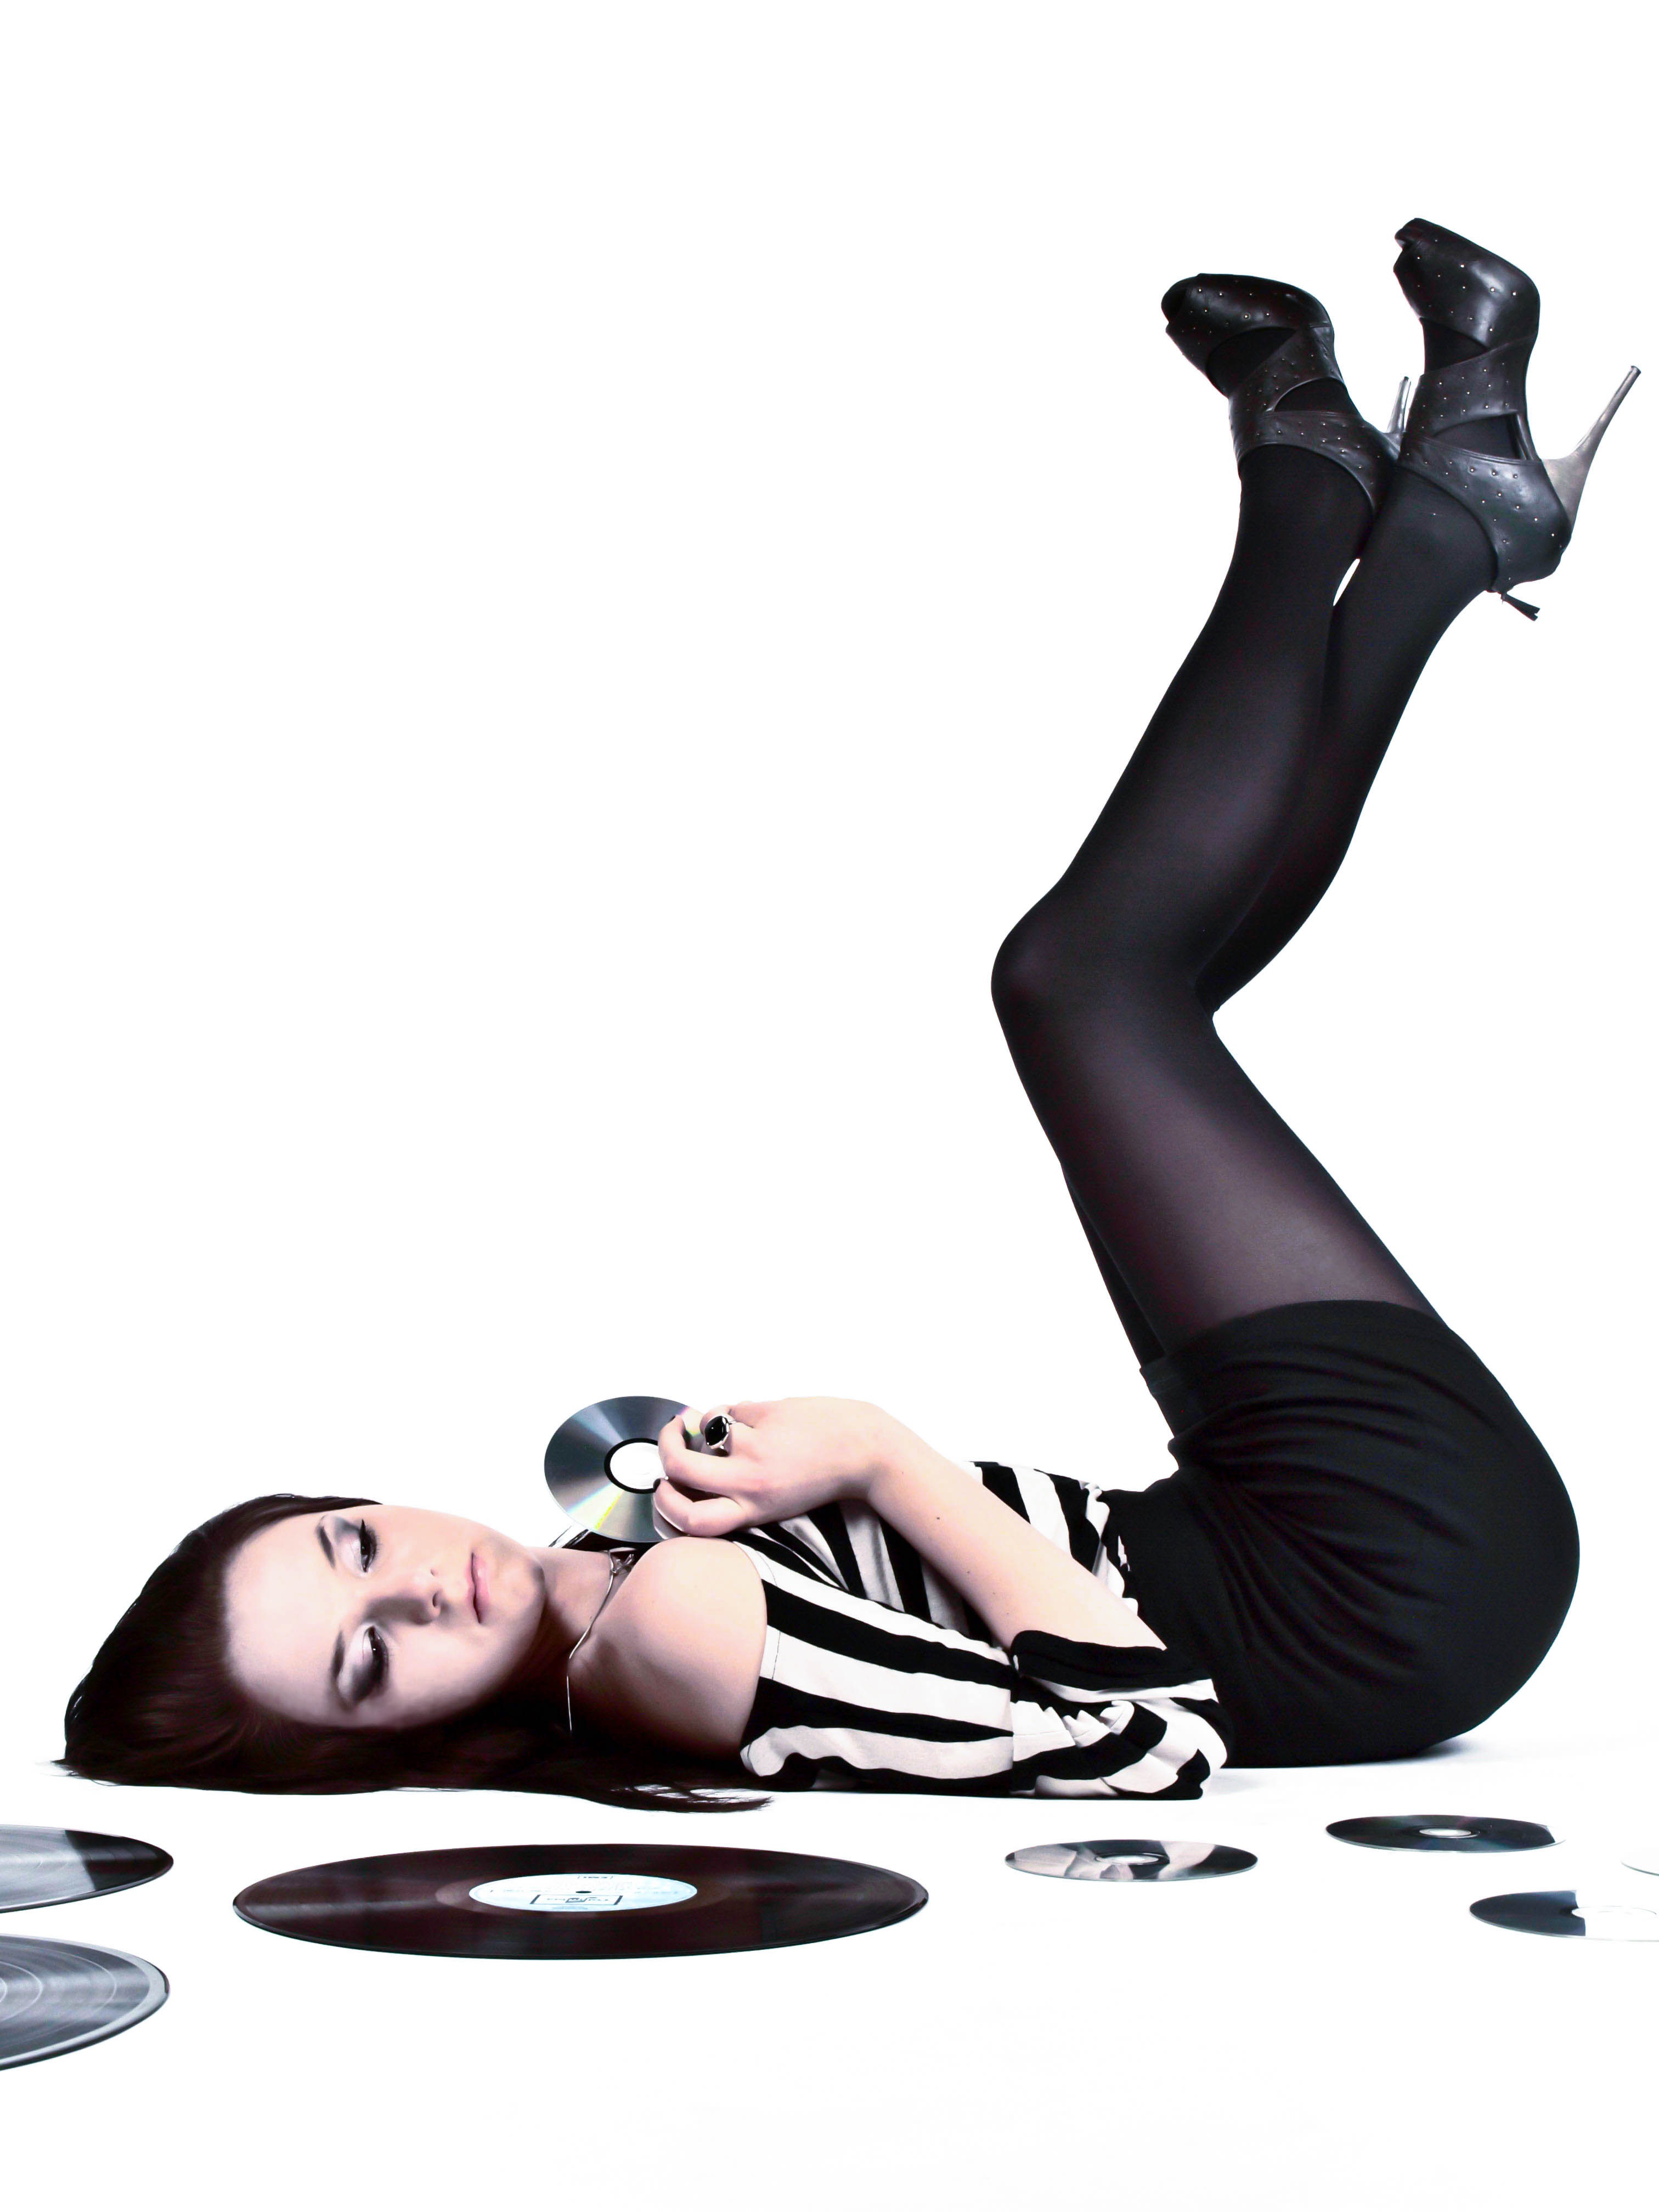
music, vinyl, girl, woman, leg, brunette, young, arm, muscle, dream, legs, thigh, chill, cartoon, white background, municipality, human positions, physical fitness